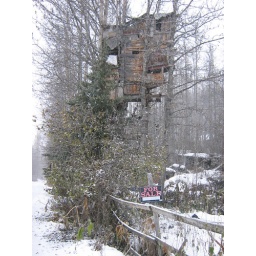
a tree house for sale in Kennicott